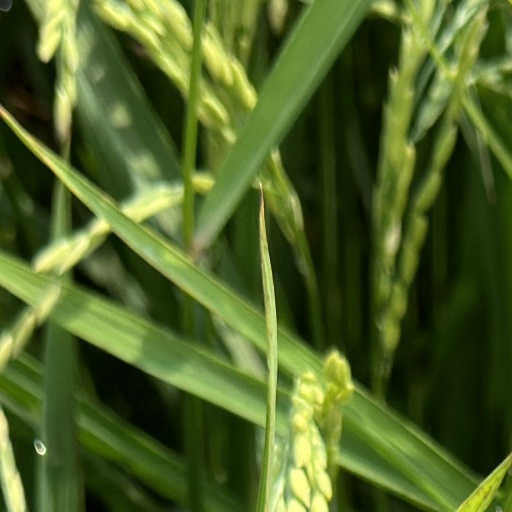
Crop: rice